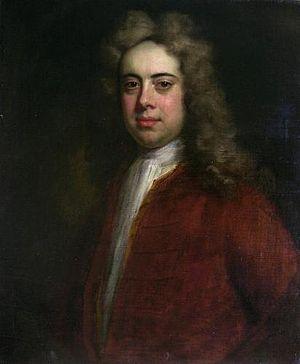
Pattee Byng, 2ᵉ vicomte Torrington, PC, officier et homme politique de l’armée britannique siégeant à la Chambre des communes de 1723 à 1733, il accéda à la pairie sous le titre de vicomte Torrington. Il a été capitaine des Yeomen de la Garde sous le règne du roi George II.